Yoyogi

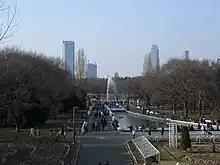
Yoyogi Park

Yoyogi Park is one of the largest parks in Tokyo, located in the centre of Shibuya directly south of Meiji Shrine. In the years preceding its designation as a public park, Yoyogi Park's site was used as the location of the first successful powered aircraft flight in Japan, an army parade ground, a post-World War II US military installation, and the location for the opening ceremonies of the 1964 Summer Olympics.